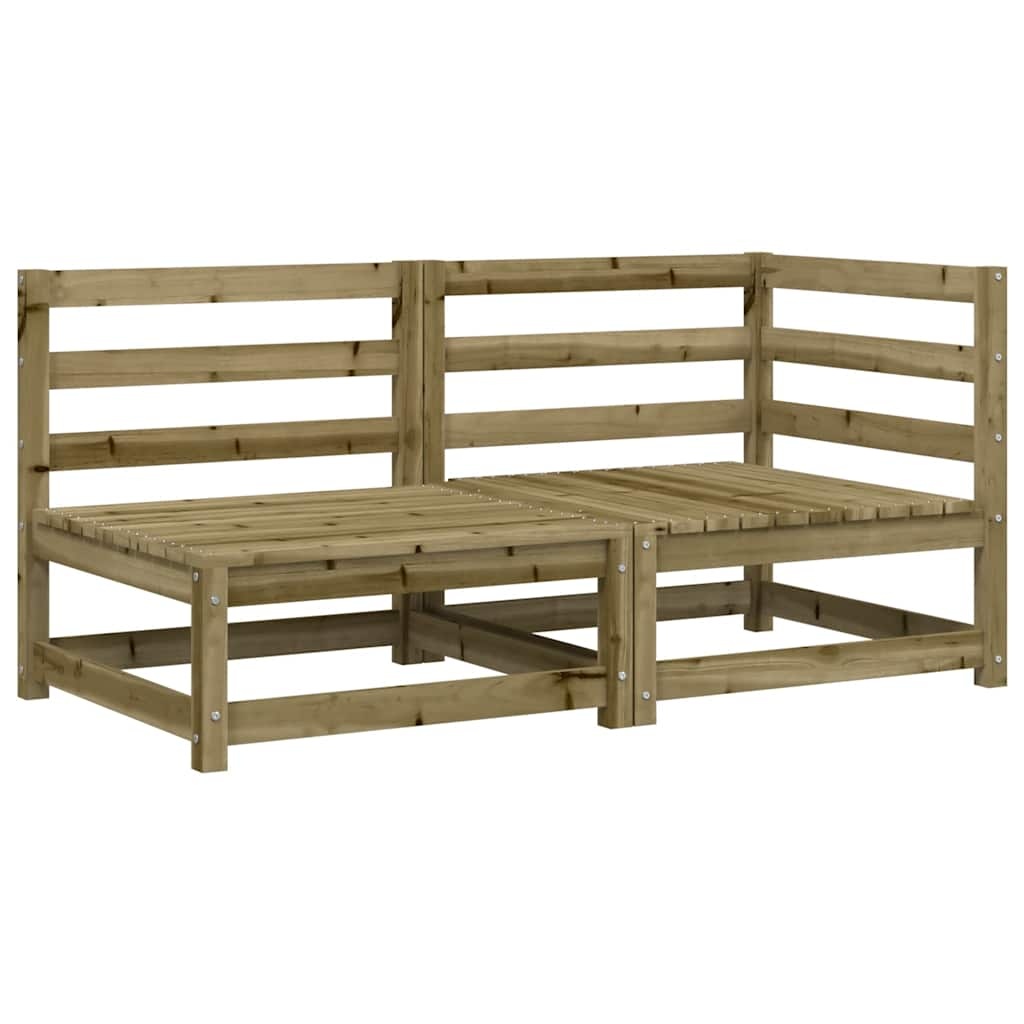
Puutarhasohva Ioava (2-istuttava, kyllästetty mänty)
Puutarhasohva 2-istuttava, kyllästetty mänty Tämä 2-istuttava puinen ulkosohva on upea lisä puutarhaan, terassille tai takapihalle. Se on ihanteellinen yhdessä perheen ja ystävien kesken vietettyihin juttutuokioihin tai ulkoilmasta nauttimiseen. Kyllästetty puu: Täysi mänty on kaunis luonnonmateriaali, jolla on suorat puunsyyt ja sen oksanpaikat antavat materiaalille sen ominaisen rustiikkisen ilmeen. Kyllästäminen on säilöntäprosessi, joka suoritetaan autoklaaveilla. Painekäsittely lisää lahoamis- ja sääkestävyyttä. Miellyttävä istumakokemus: Selkänoja lisää puutarhaistuimen istumamukavuutta. Sälemuotoilu: Lavasohvan sälemuotoilu estää tehokkaasti veden kertymistä, joten se pitää istuimen kuivana ja estää tarpeettoman lahoamisen. Modulaarinen malli: Puinen puutarhasohva on modulaarista mallia, joka tekee siitä joustavan ja helpon siirtää sopimaan minkä tahansa istuinkokoonpanon kanssa. Voit yhdistää sen muiden pudotusvalikosta löytyvien modulaaristen osien kanssa ja luoda omanlaisen kokoonpanon ulkotiloissa oleskeluun! Hyvä tietää: Jotta ulkokalusteesi pysyisivät kauniina, suosittelemme peittämään ne vedenpitävällä suojalla. Materiaali: Painekyllästetty mänty Kokonaismitat: 140 x 70 x 67 cm (L x S x K) Kulmasohvan mitat: 70 x 70 x 67 cm (L x S x K) Käsinojattoman sohvan mitat: 70 x 70 x 67 cm (L x S x K) Istuimen leveys: 140 cm Istuimen syvyys: 63,5 cm Selkänojan korkeus: 37 cm Maksimikantavuus (istuinta kohti): 110 kg Asennus vaaditaan: Kyllä Toimitus sisältää: 1 x kulmasohva 1 x Käsinojaton sohva
Brand: Vuodevaatteet
Category: Furniture > Outdoor Furniture > Outdoor Seating > Outdoor Sofas > Sectional Sofas